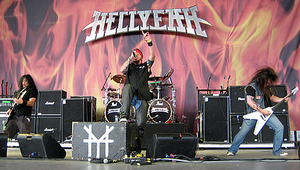
Hellyeah est un supergroupe de heavy metal américain, originaire de Dallas, au Texas. Formé en 2006, le groupe comprend des membres de Mudvayne, Nothingface, Damageplan et Pantera. Le groupe, signé chez Epic Records, compte actuellement un total de cinq albums studios à son actif ainsi qu'un DVD publié en 2007.